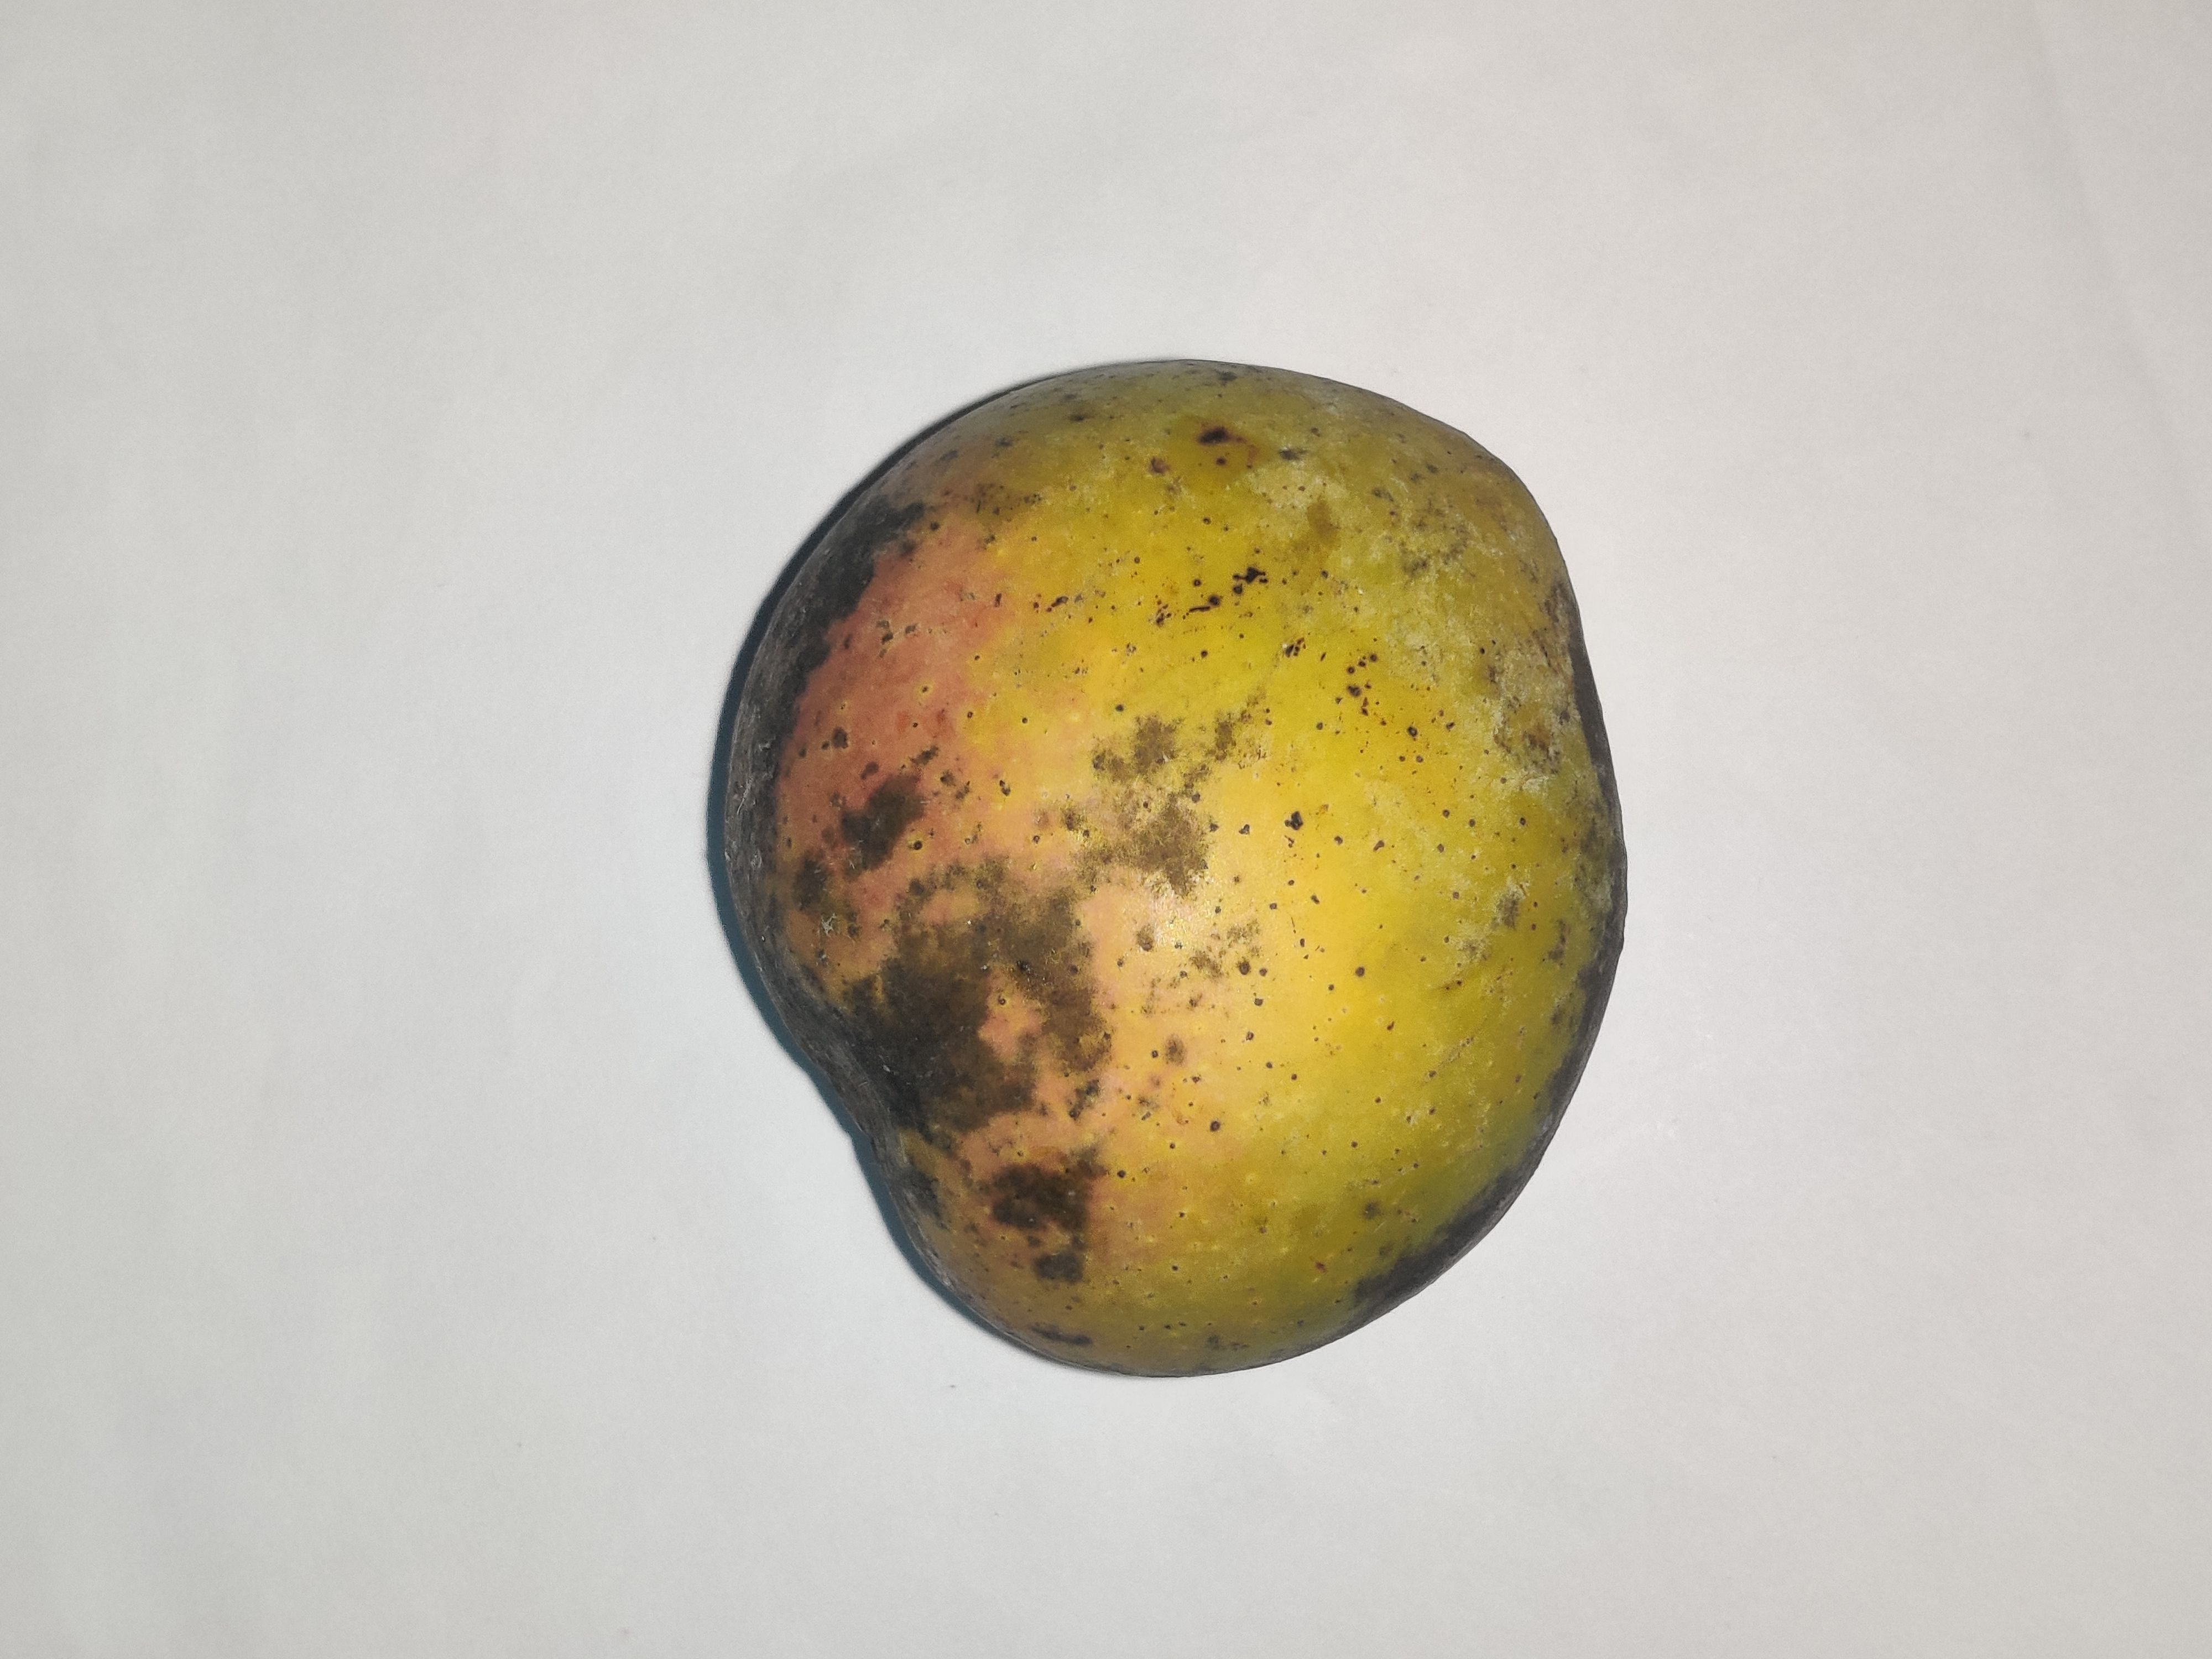
Fruit: mango
Grade: 3rd-grade